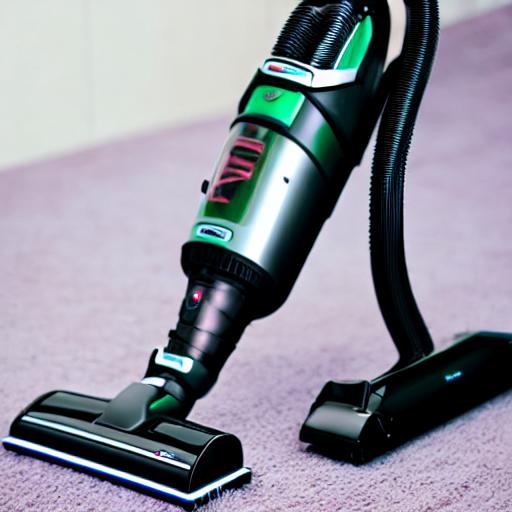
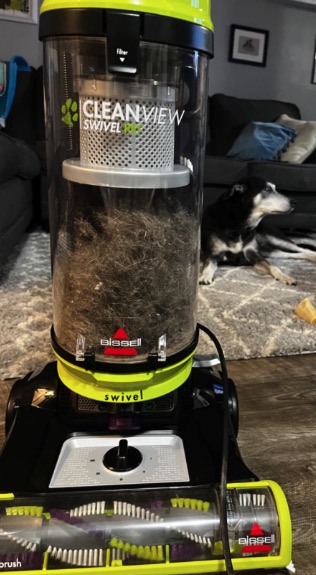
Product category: items_vacuum
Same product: no